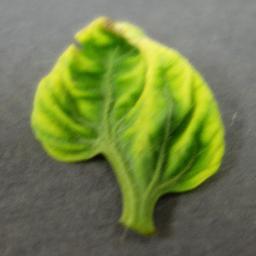
Label: Tomato___Tomato_Yellow_Leaf_Curl_Virus